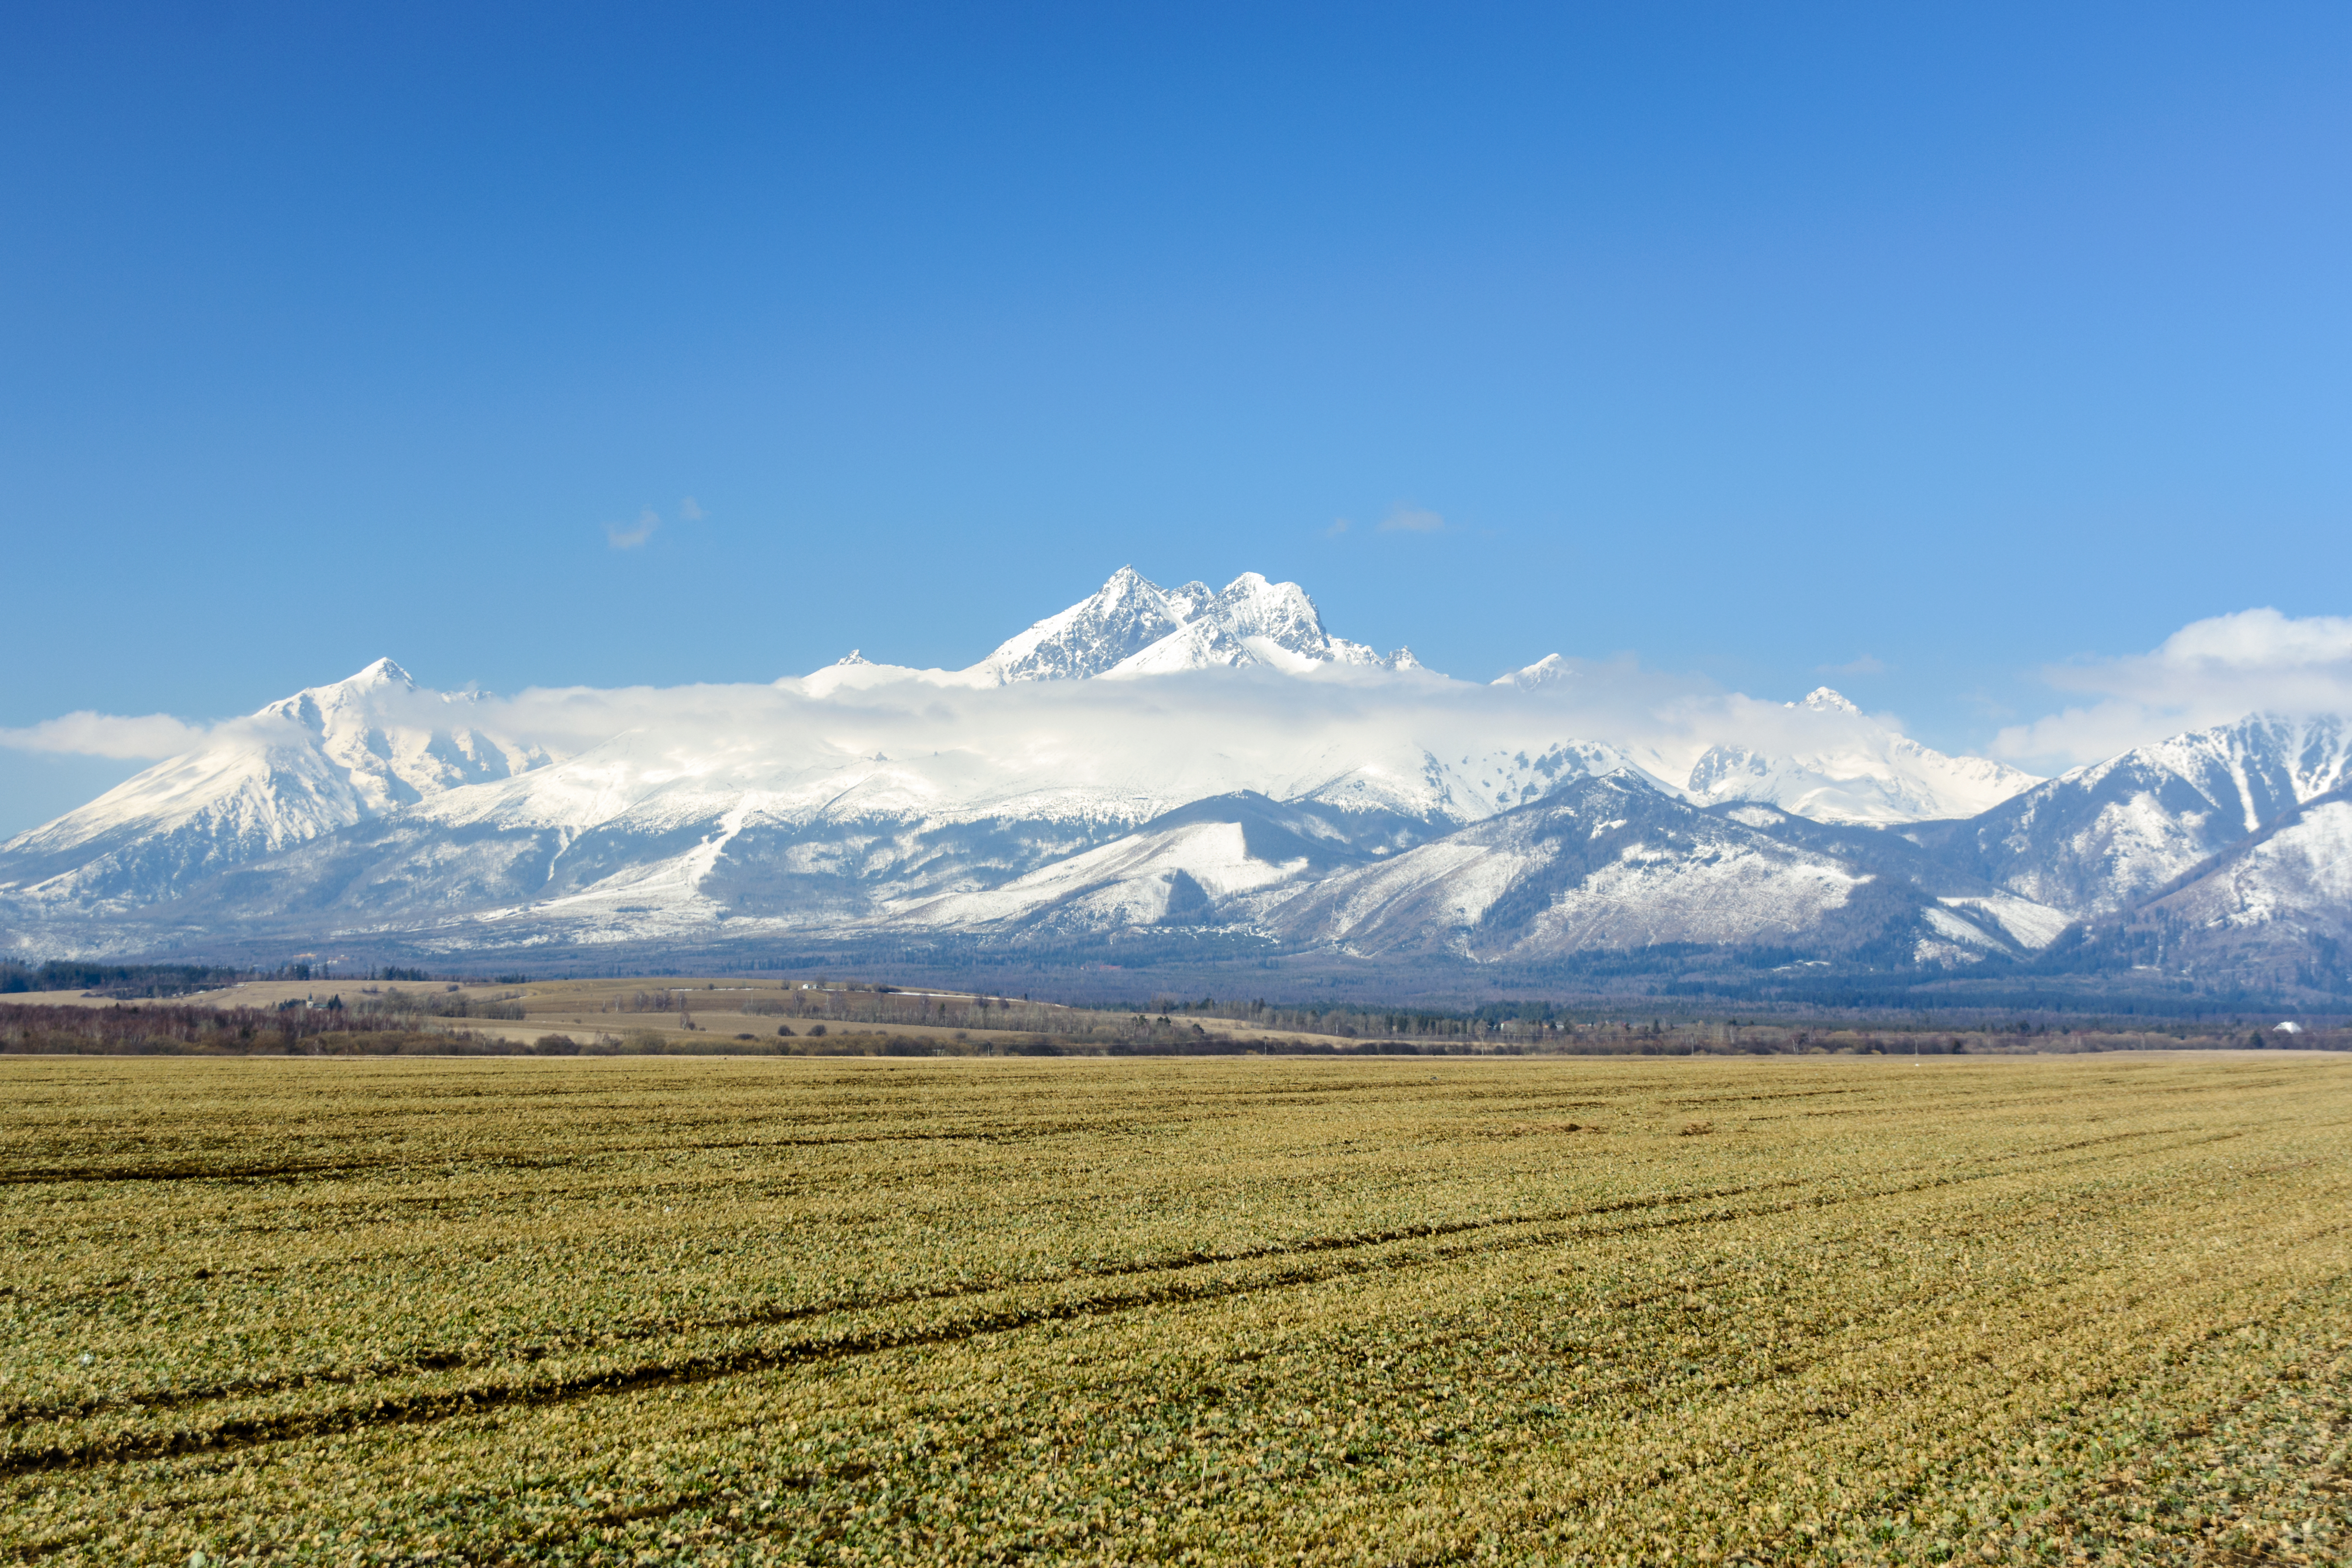
snowy, tourism, outdoor, forest, beautiful, cloud, tatras, season, ski, scene, early, color, park, evening, rocky, landmark, national, colorful, dramatic, alpine, adventure, tatra, fog, scenery, scenic, rock, europe, hiking, morning, alps, clouds, sunset, slovakia, hill, white, high, panoramic, cold, travel, mountains, ice, panorama, sky, nature, peak, landscape, winter, snow, sunrise, mountain, plant, natural landscape, People in nature, sunlight, highland, grass, horizon, grassland, plain, cumulus, rural area, meadow, mountain range, road, grass family, prairie, agriculture, field, pasture, tree, plateau, valley, massif, plantation, fell, steppe, ridge, soil, slope, cash crop, tundra, crop, ranch, wildflower, summit, mustard and cabbage family, farm, paddy field